Ronnie Wingo

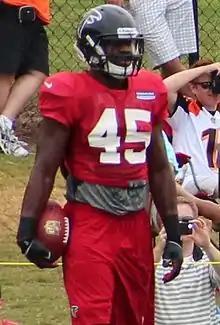
Wingo with the Atlanta Falcons

Ronnie Irving Wingo Jr. (born February 18, 1991) is an American football running back. He played college football at Arkansas. He has also been a member of the Atlanta Falcons and Buffalo Bills. He was also a former Assistant Coach for the Affton High School freshman football team.